Yaruro people

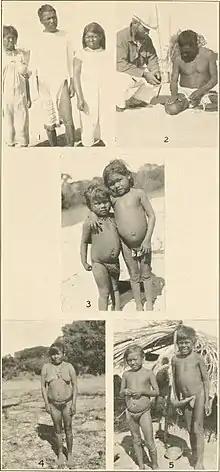

Traditionally, the Pumé do not use names, but employ kin terms to reference each other. Even nicknames are not used. All Pumé people have Christian names used to interact with the local Criollo population, or given to them by the Venezuelan government for census or other administrative purposes, but they do not use them among themselves. These names may rarely be used when referencing people from distant communities where kin terms do not precisely identify a person. Spanish names used by Savanna Pumé often change throughout childhood and some adults' names also vary during their lifespan. Spanish names are sometimes used when speaking to or about children below the age of approximately 14, primarily because kin terms may not specifically identify particular young people. The Pumé use a Dravidian form of Dakota-Iroquois kinship classification.